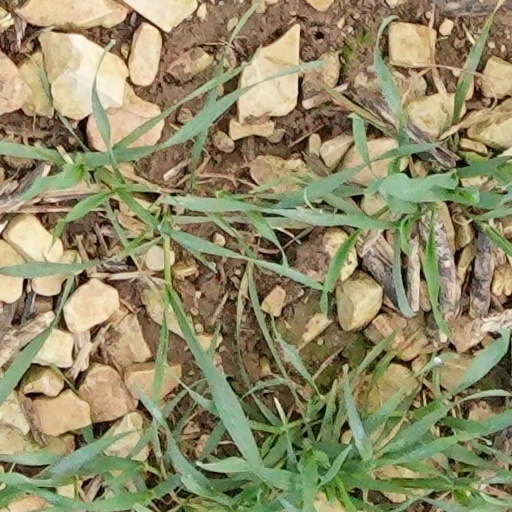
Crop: wheat